Melora Hardin

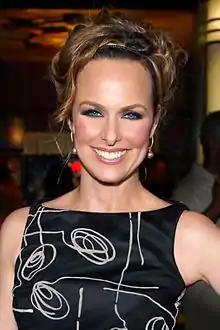
Hardin in 2009

Melora Diane Hardin Jackson (born June 29, 1967) is an American actress and singer. She is best known for her roles as Jan Levinson on NBC's "The Office" (2005–2013), Trudy Monk on USA Network's "Monk" (2004–2009), and Tammy Cashman on Amazon Prime Video's "Transparent" (2014–2019), for which she received a Primetime Emmy Award nomination. She starred as magazine editor-in-chief Jacqueline Carlyle on the Freeform comedy-drama "The Bold Type", which aired from 2017 to 2021.